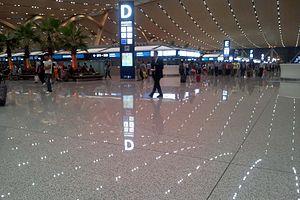
L’aéroport international de Kunming-Changshui est le principal aéroport qui dessert la ville de Kunming, capitale de la province du Yunnan, en République populaire de Chine. Il est situé à 24,5 km au nord-est du centre-ville. Sa construction a commencé en 2009, il a été conçu par SOM et Arup. Ouvert le 28 juin 2012, il remplace l'ancien aéroport international de Kunming Wujiaba, détruit et remplacé à la suite de l'urbanisation.